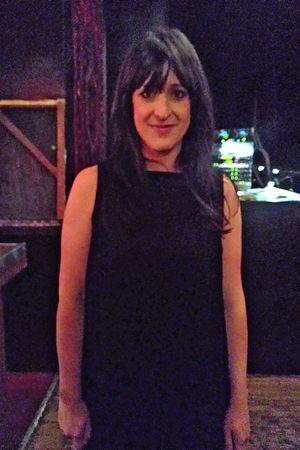
Ma photo d'Anne-Élisabeth Bossé, à Montréal, Québec, Canada au La Sala Rossa.
Anne-Élisabeth Bossé, née le 24 juillet 1984 à Repentigny, est une comédienne québécoise. Elle est entre autres connue pour avoir joué dans Les Appendices, "Charlène" dans la Télésérie Série Noire réalisé par Jean-François Rivard et de Maxim Lapierre dans Les Simone, réalisé par Ricardo Trogi.